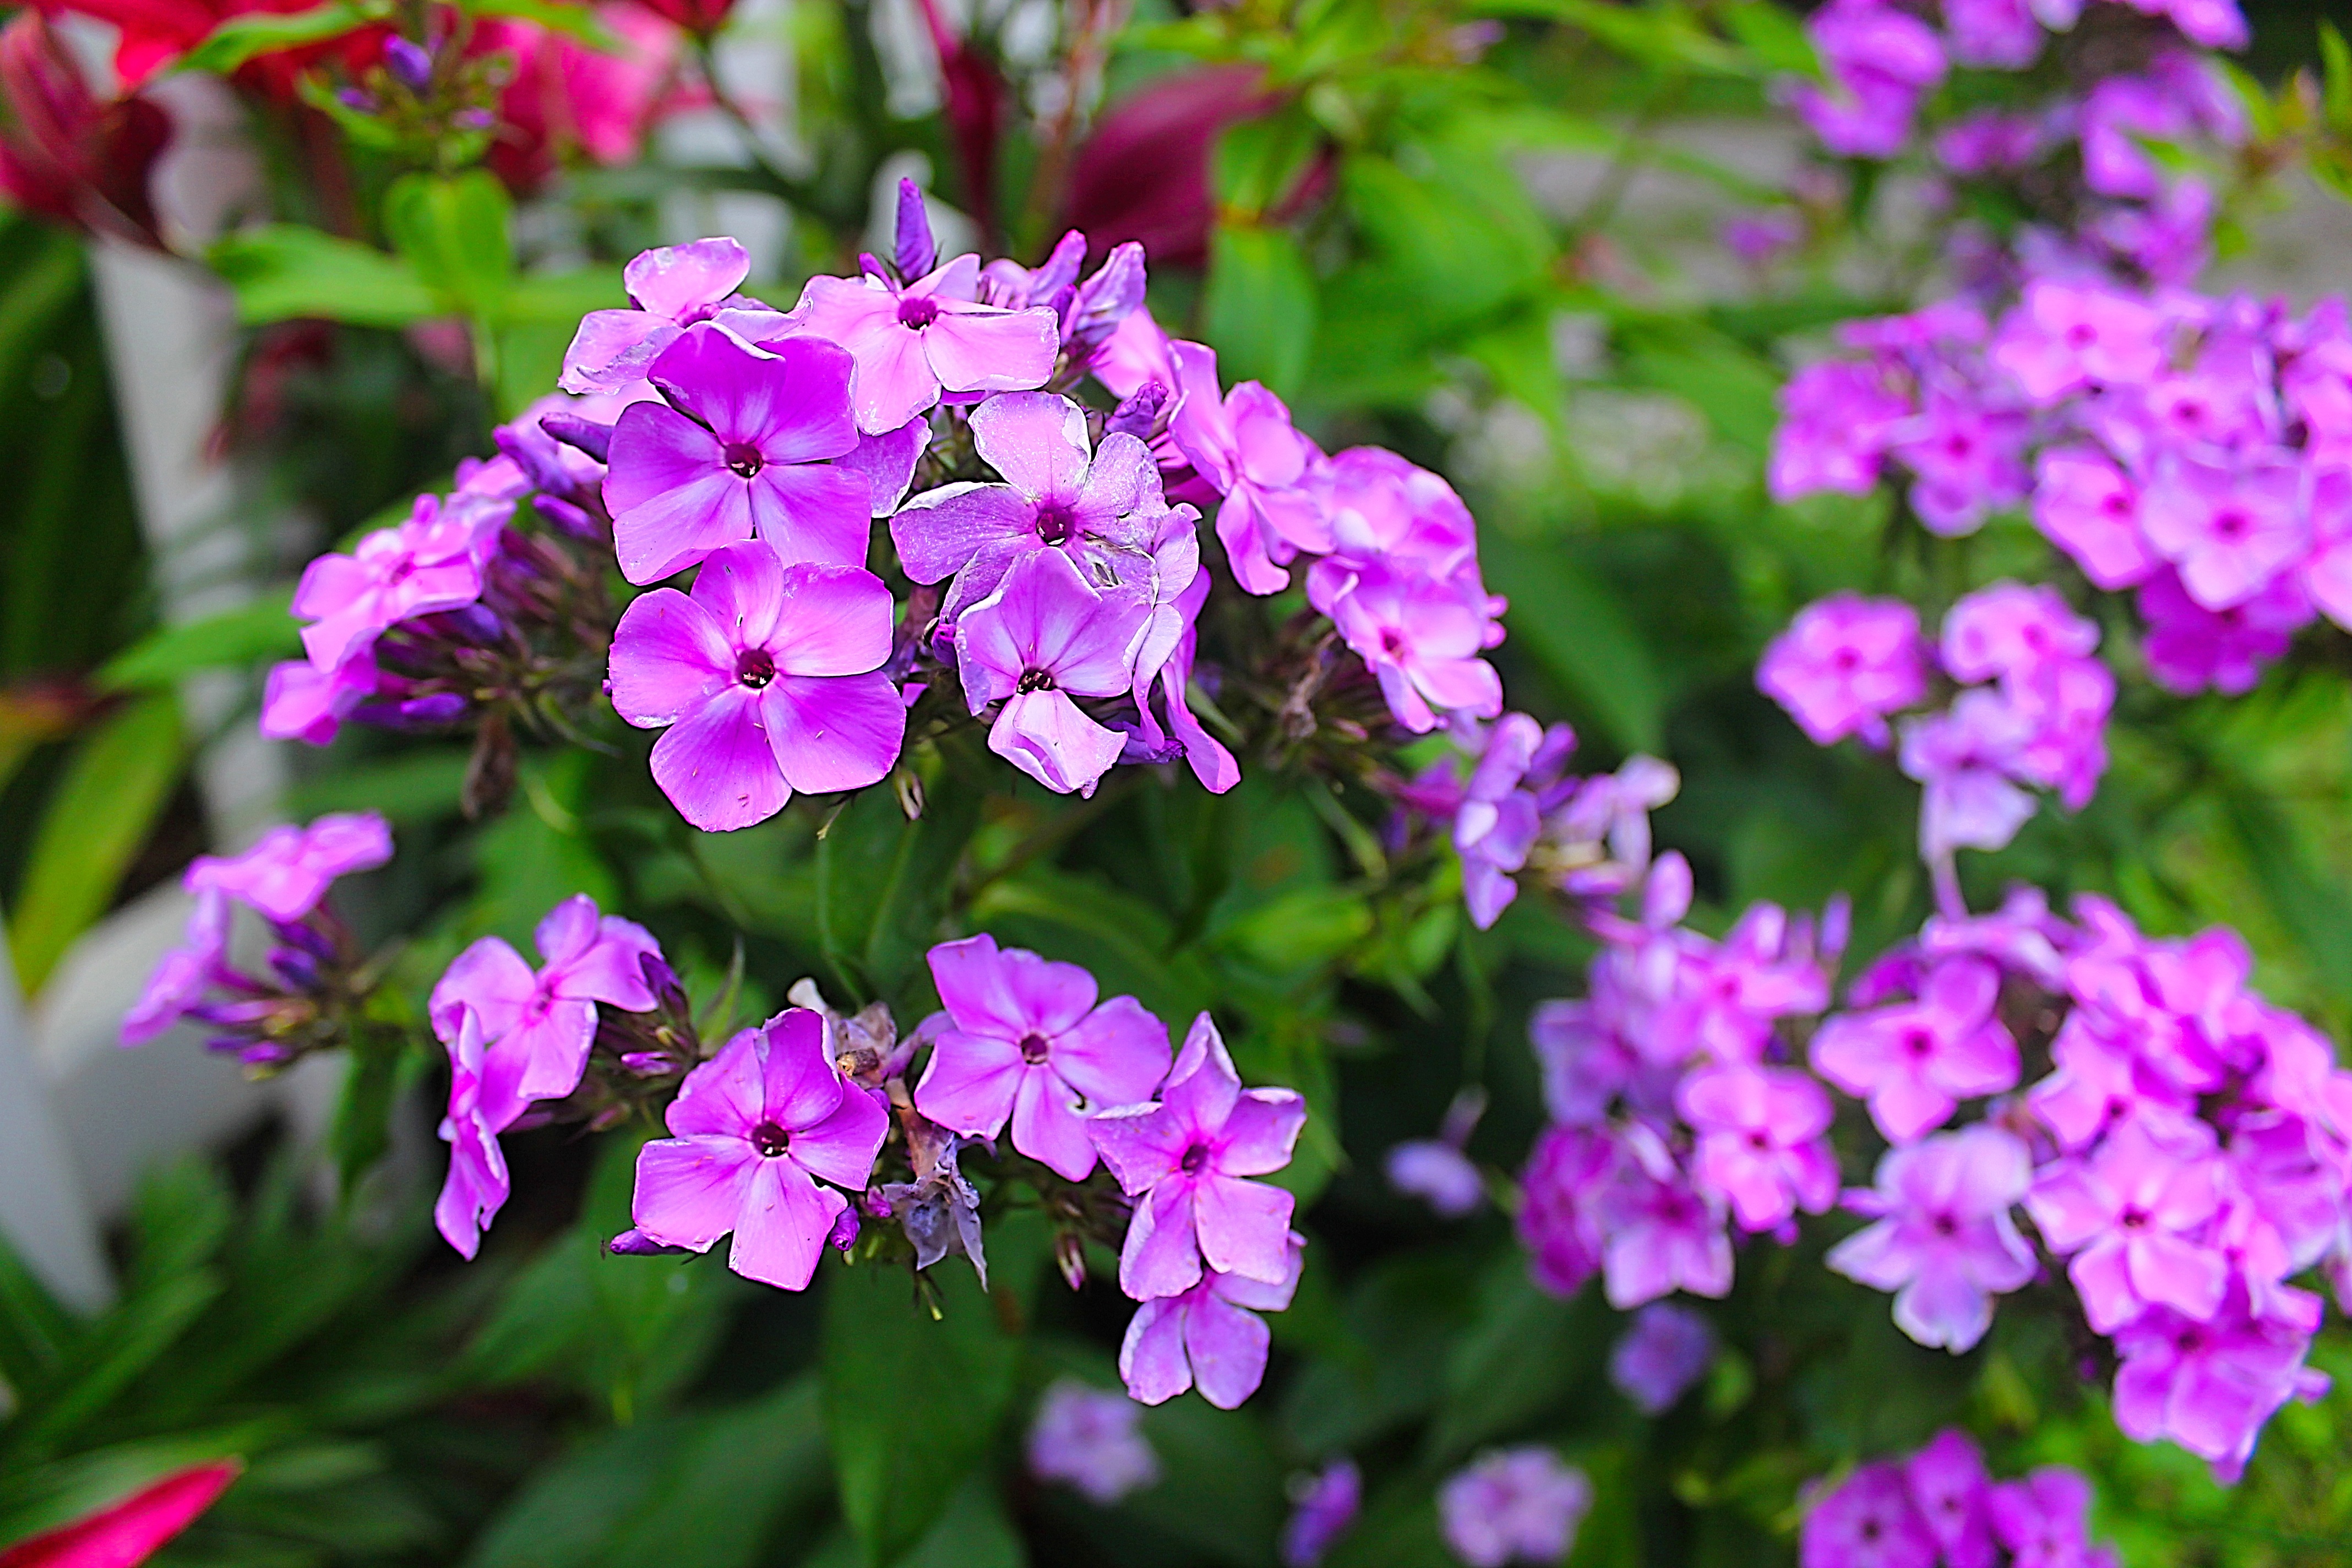
nature, blossom, plant, bunch, flower, purple, bloom, spring, green, herb, color, natural, fresh, botany, garden, flora, life, wildflower, purple flowers, lilac, flowering plant, verbena, verbena family, annual plant, land plant, dame's rocket